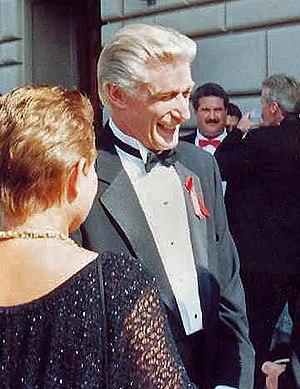
Richard Mulligan est un acteur américain né le 13 novembre 1932 à New York et mort le 26 septembre 2000 à Los Angeles.